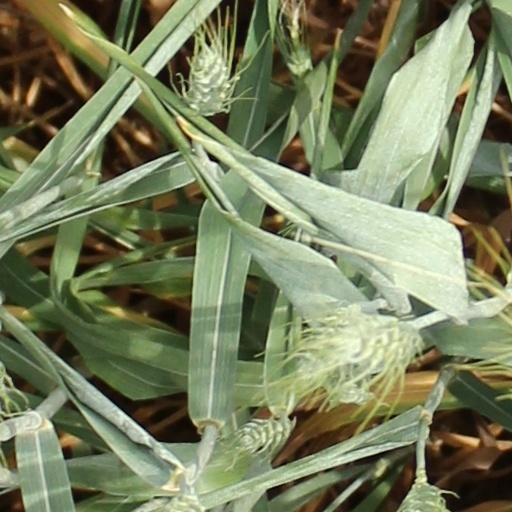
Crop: wheat